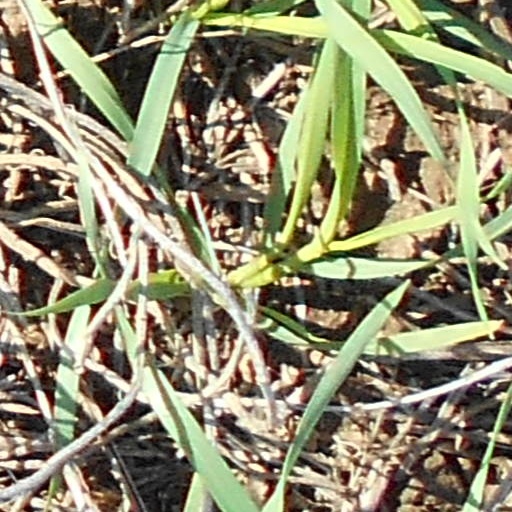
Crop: wheat